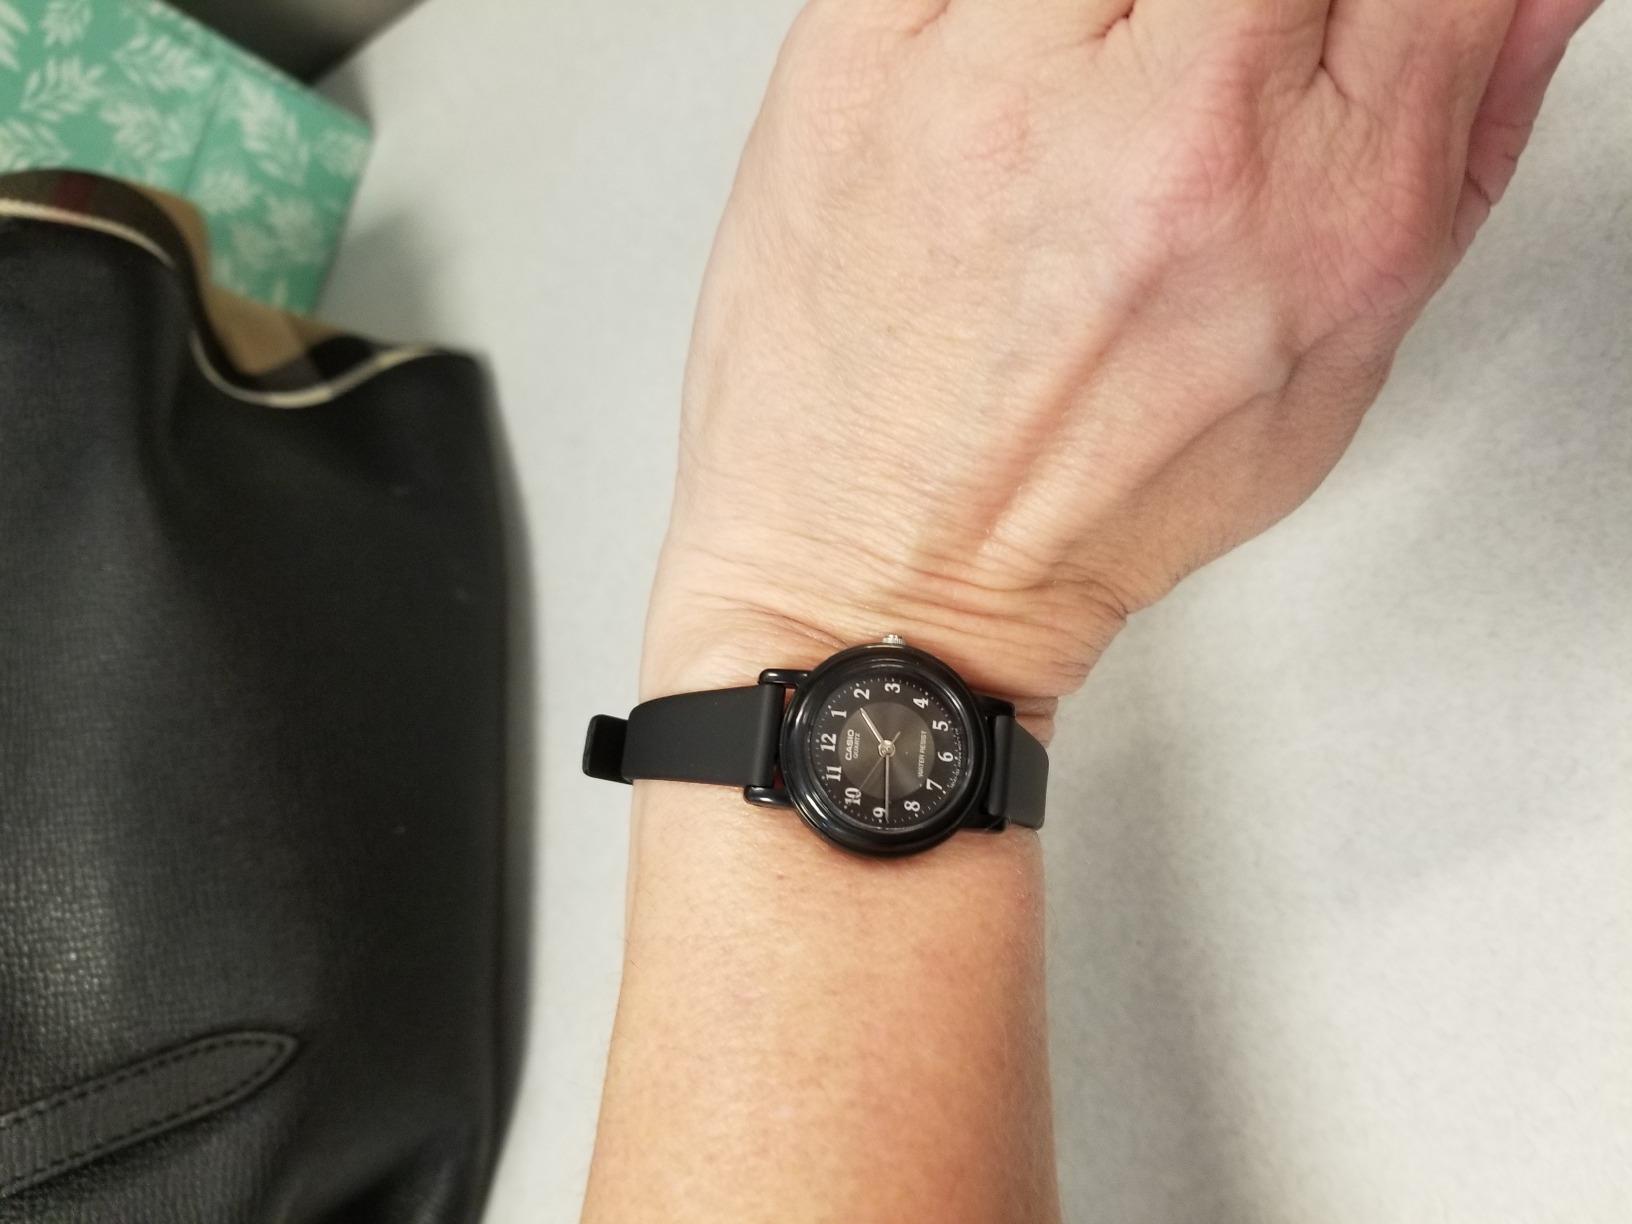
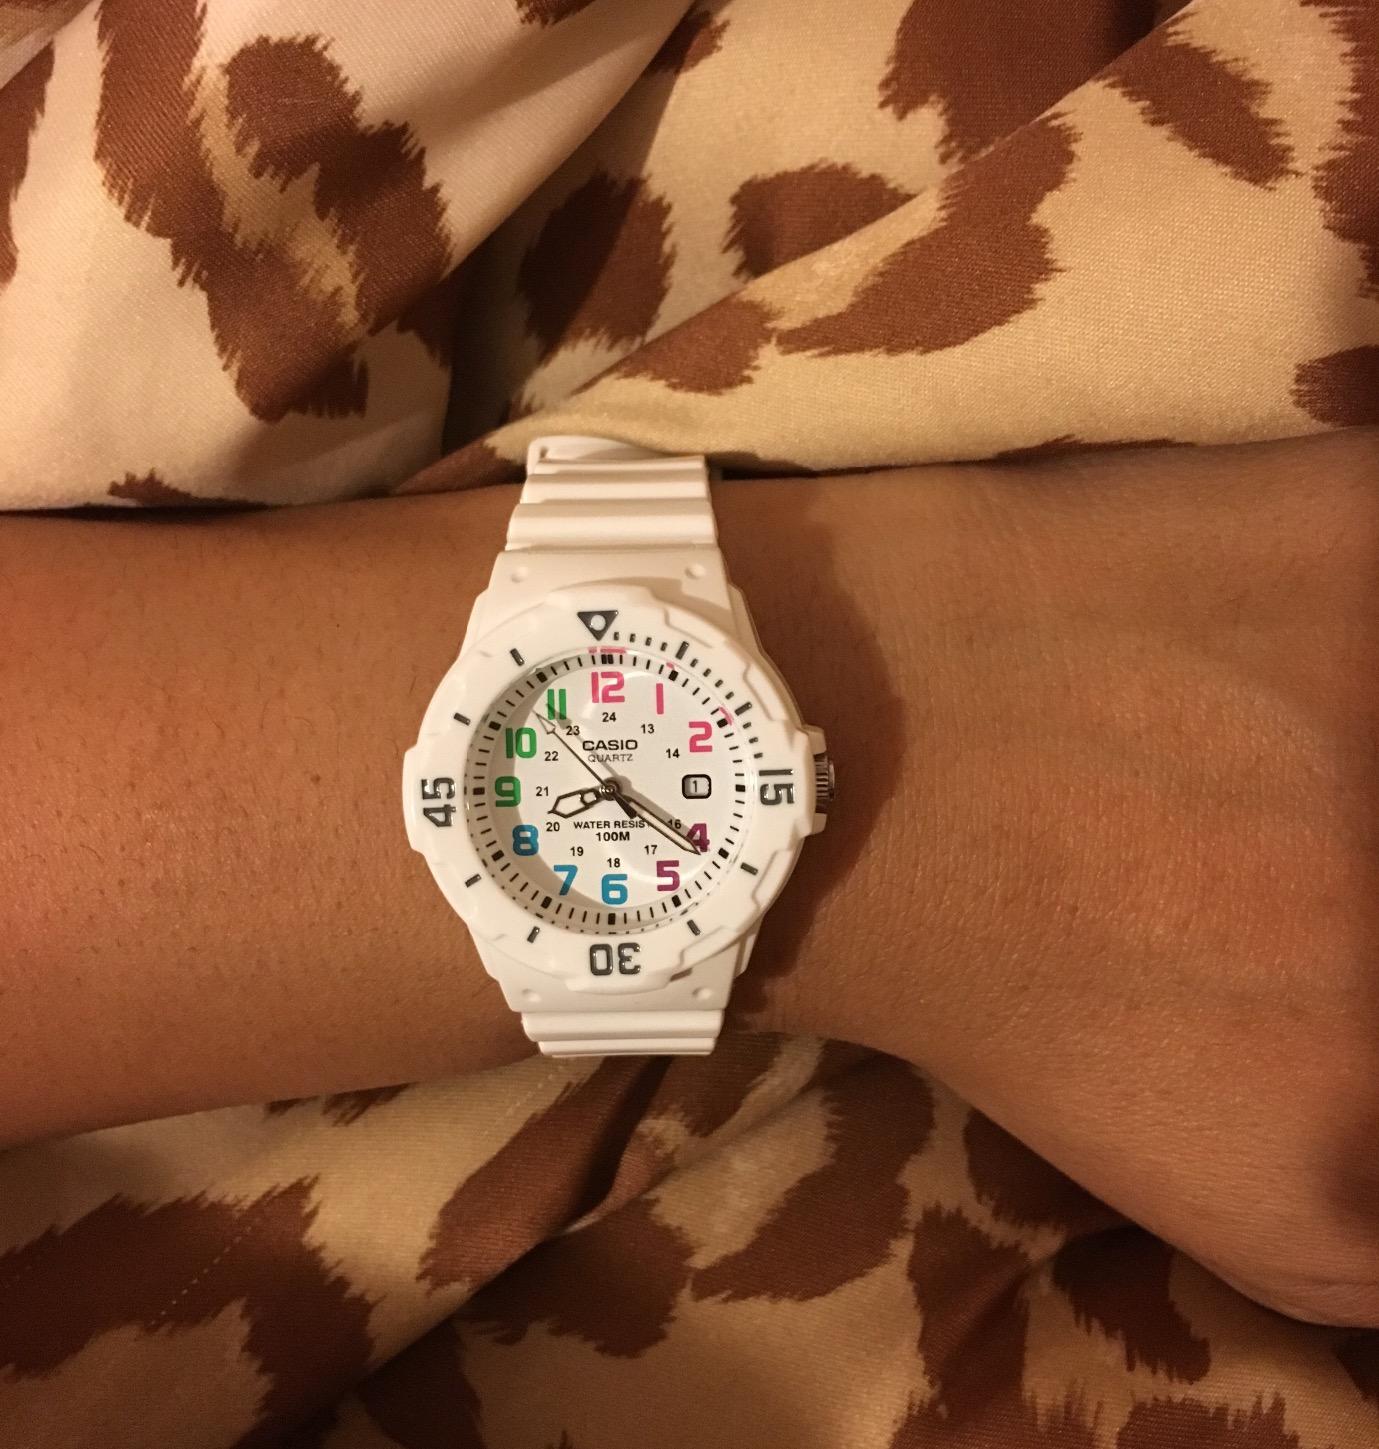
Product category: accessories_watch
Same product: no